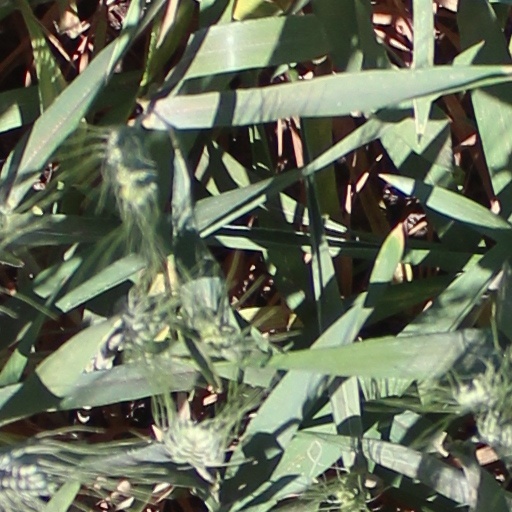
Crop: wheat